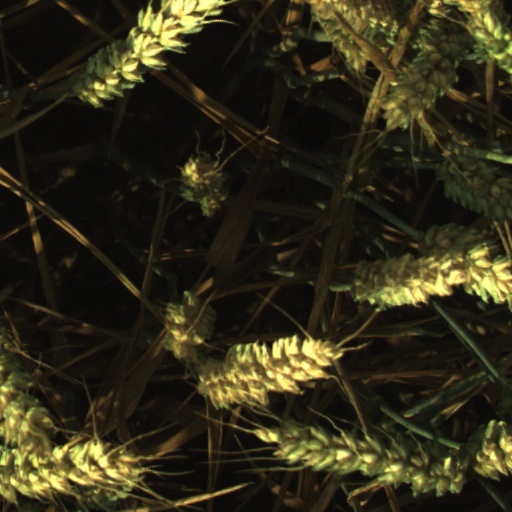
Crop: wheat